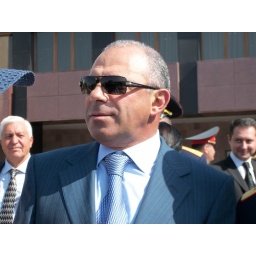
Emergency employees mark their holiday in new office building 100_0535